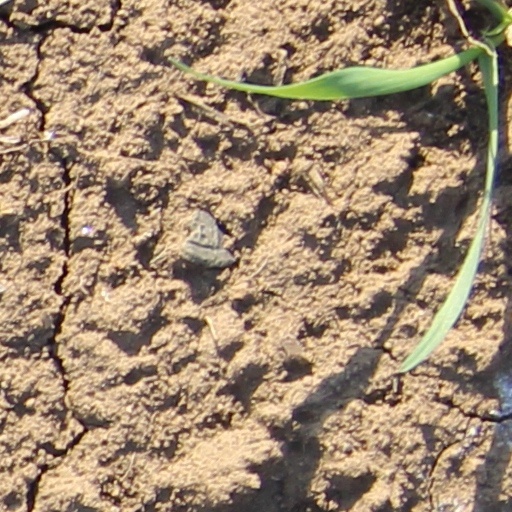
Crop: wheat